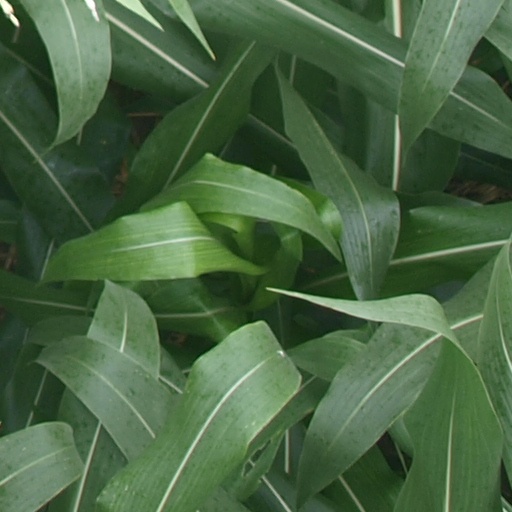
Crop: maize; corn